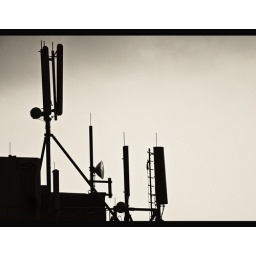
Part of the modern silhouette series I am working on, radio antennaes on an office building in Hornchurch, London.